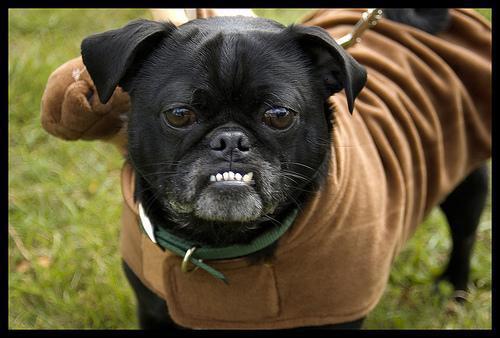
pug